Oliver Super 55

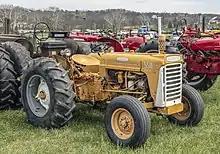
Oliver 550 industrial tractor

The Oliver 550 was introduced in 1958 with updated styling, replacing the Super 55. Engine displacement increased to , with a two-speed PTO, a new transmission, and a hydraulic three-point hitch. An option for power steering was offered, as well as power-assisted rear wheel spacing. Fixed wheel treads were an additional option. The 550 was sold in Canada as the Cockshutt 550, replacing the preceding Cockshutt-built 550, a completely different tractor. Production ran until 1975 under White ownership. The 550 sold for about $4,400 in 1975. 20,368 550s were produced with the Oliver brand, and 3,915 as Cockshutts. Oliver also produced an industrial tractor version of the 550 from 1958 to 1975.